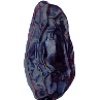
Label: Dates 1